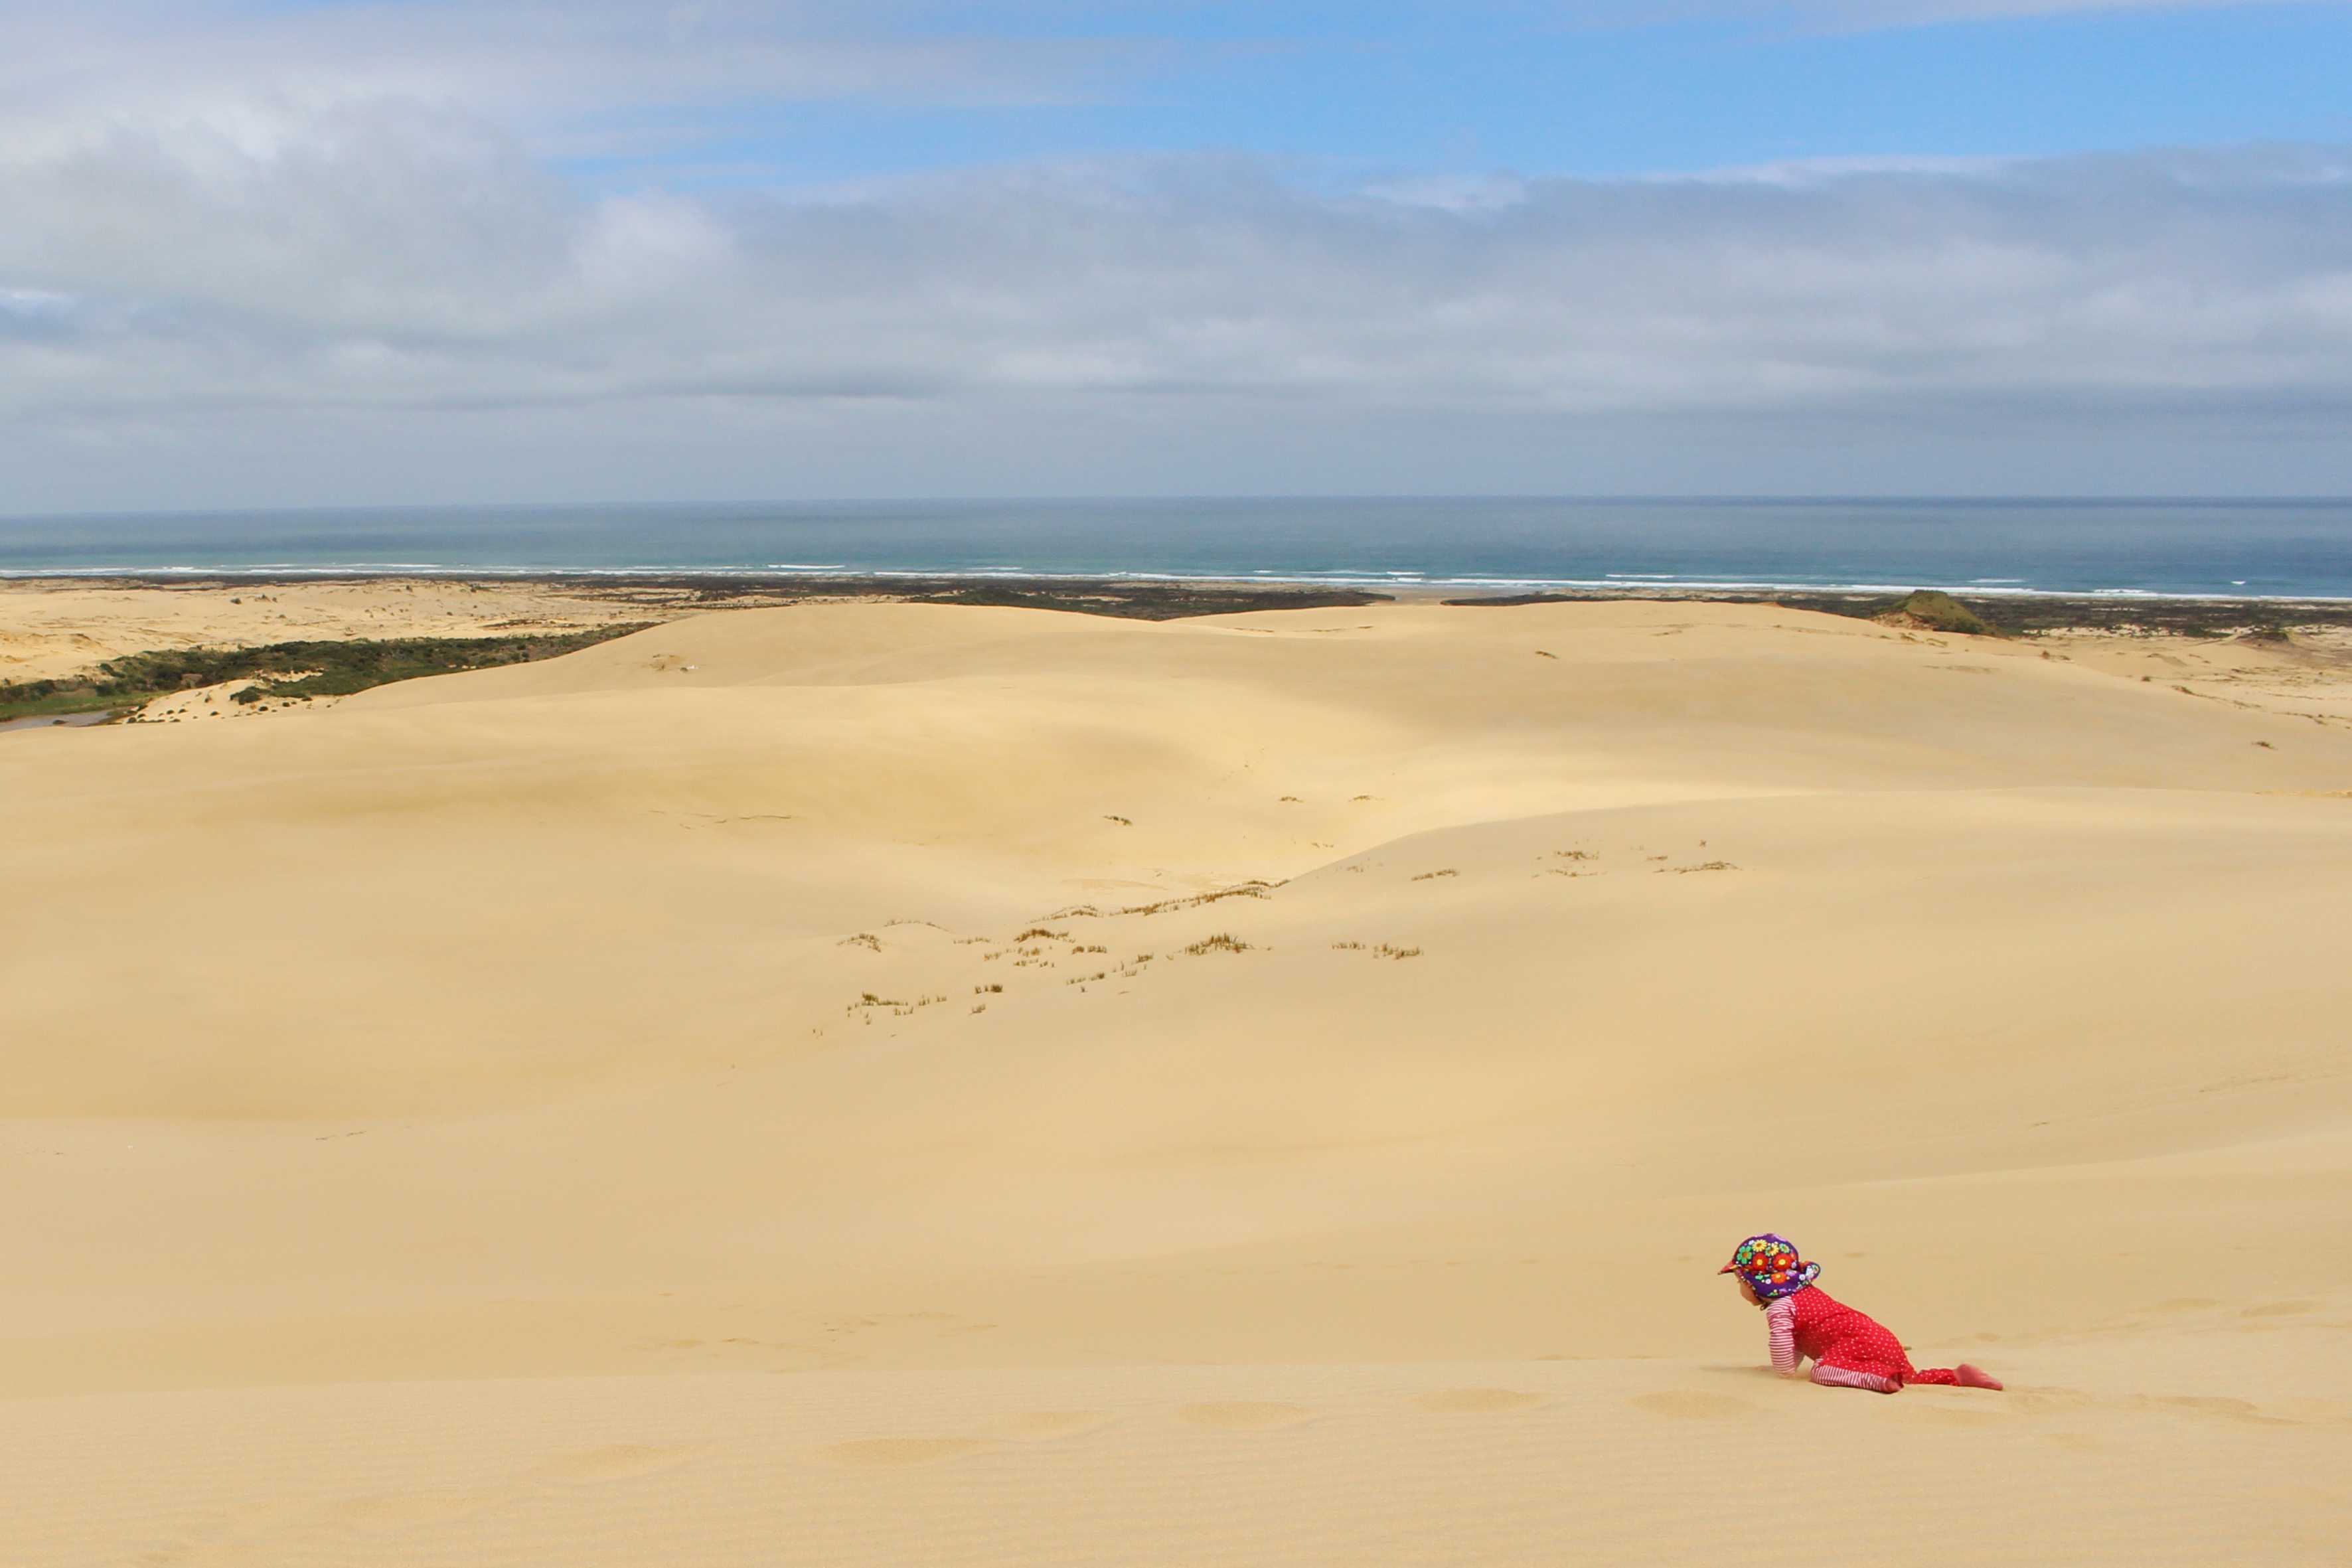
beach, landscape, sea, water, nature, sand, horizon, dune, sand dune, summer, red, small, holiday, child, baby, material, curiosity, crawl, dunes, infant, new zealand, habitat, small child, landform, erg, summer sea, north island, motion recording, cape reinga, natural environment, geographical feature, aeolian landform